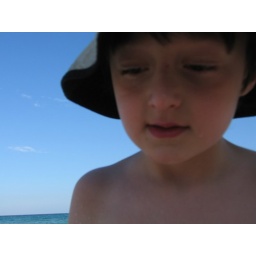
In an unusual day in the sun without his u/v protection water shirt on.